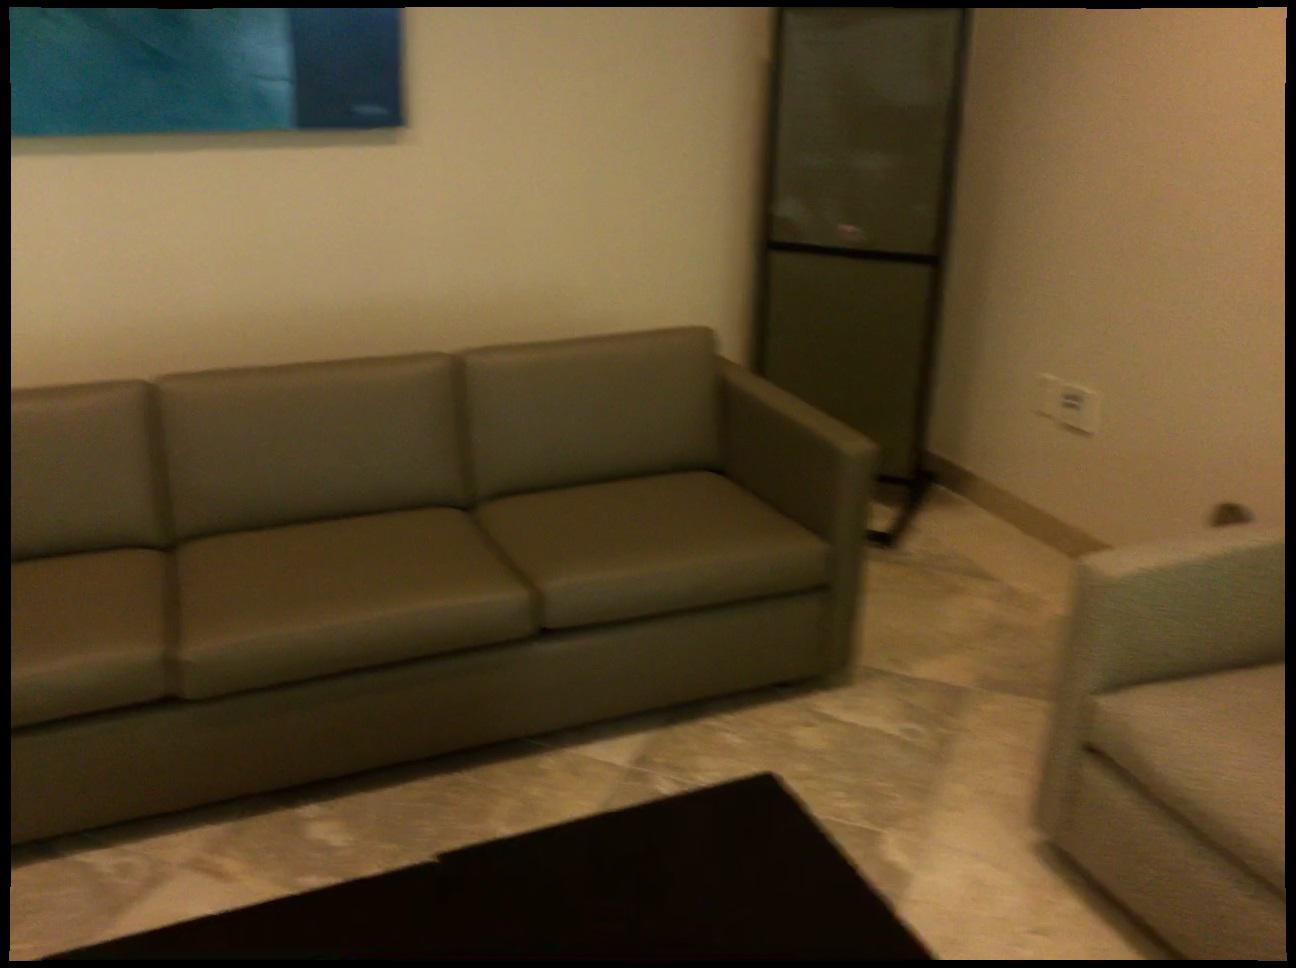
Question: Is the chair right of the picture from the second object's perspective? Final answer should be yes or no.
Answer: No